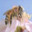
Label: bee